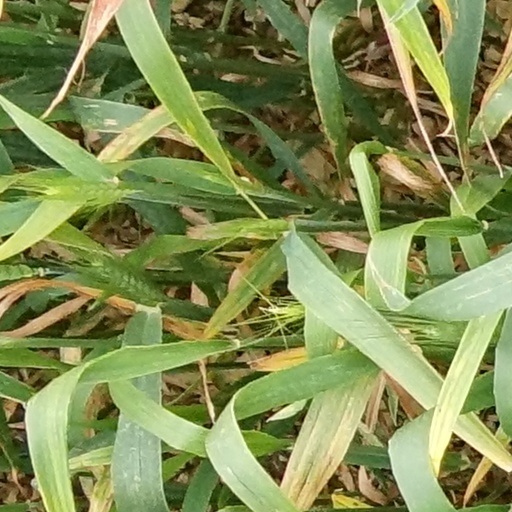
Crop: wheat